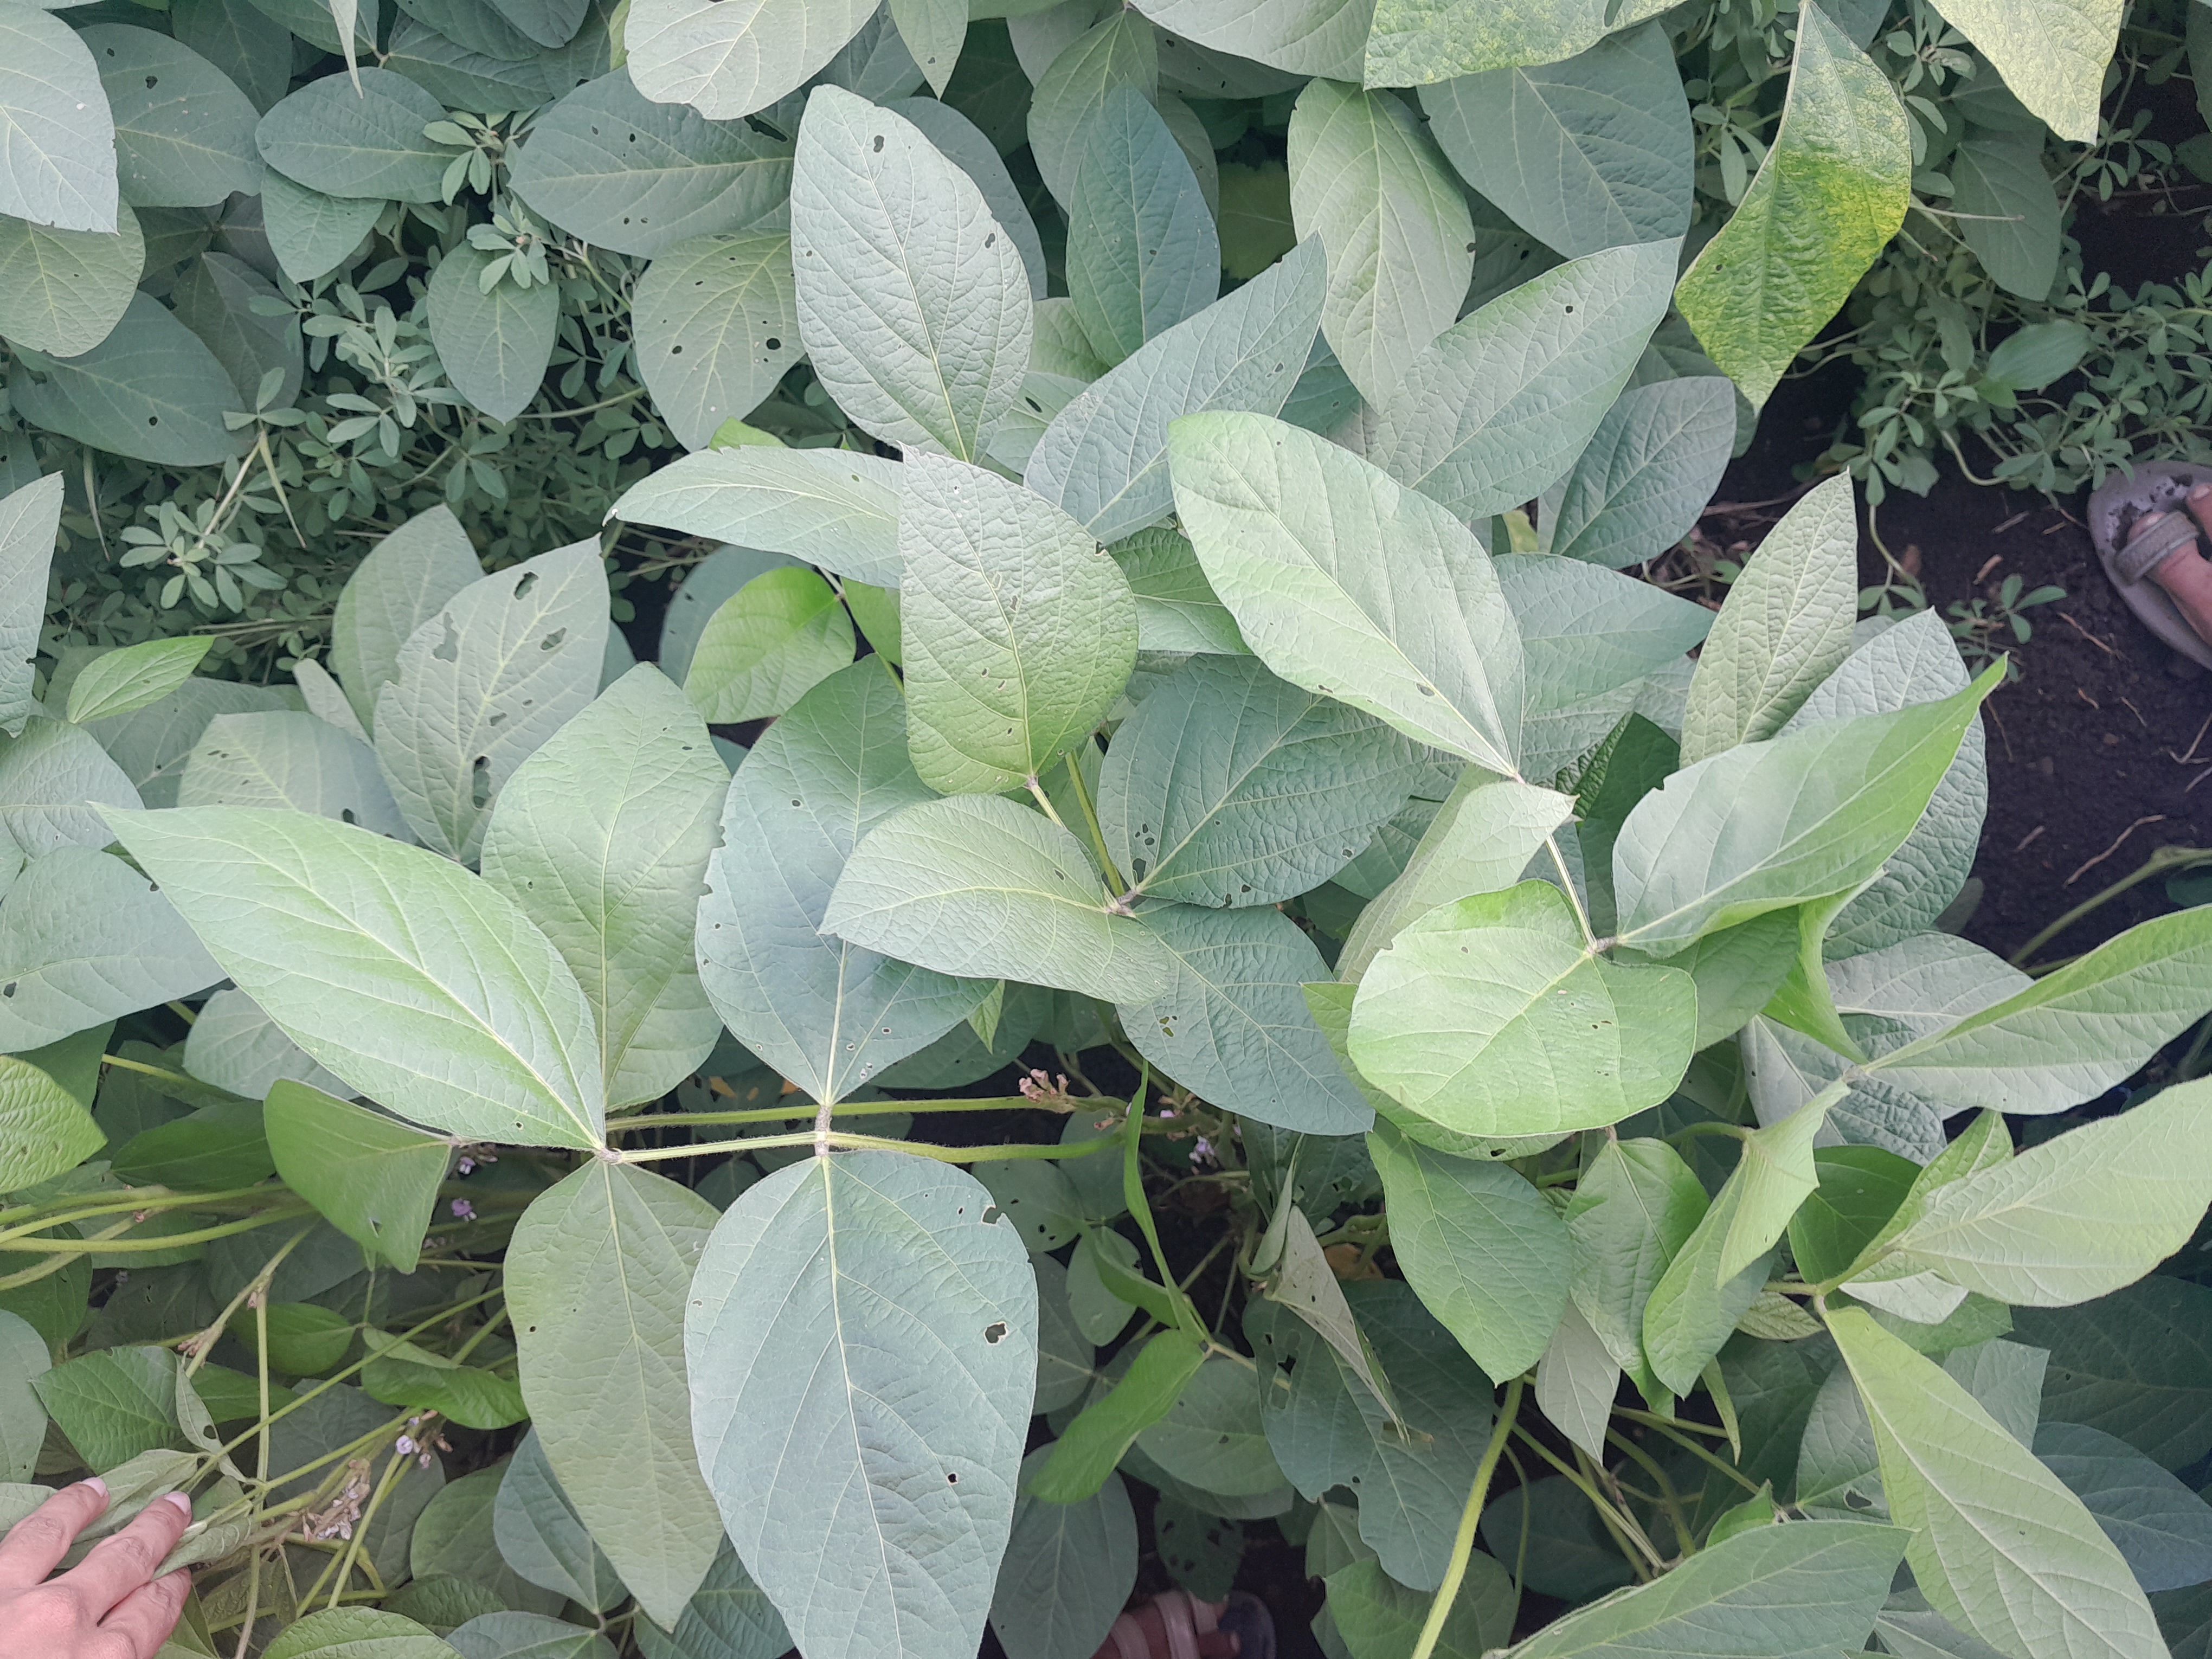
Label: Healthy